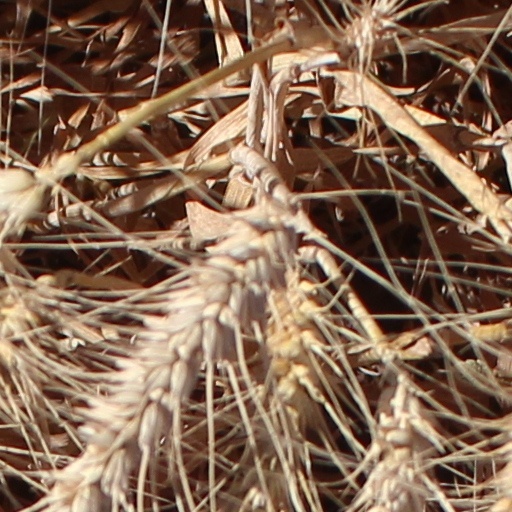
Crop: wheat